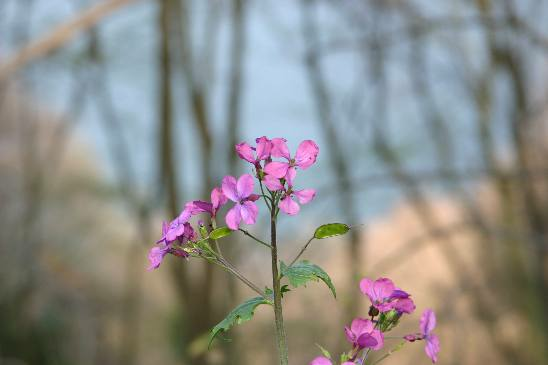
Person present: No